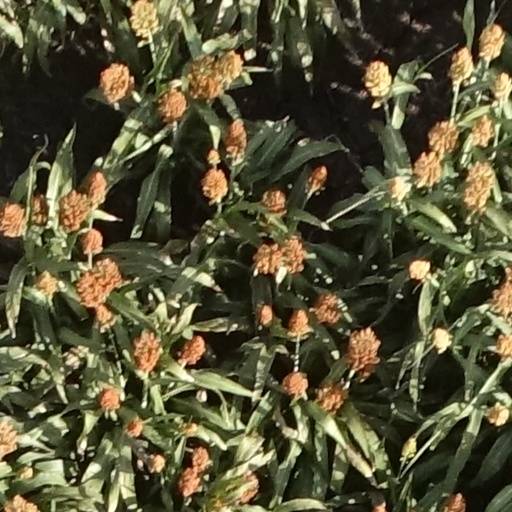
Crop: sorghum